Luis Hernando de Larramendi

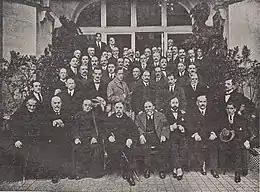
Junta de Biarritz

In 1921 Larramendi seemed already overwhelmed by mounting problems; another one were rumors about negotiations related to some sort of dynastic accord, allegedly conducted by Don Jaime with the Alfonsist branch; Larramendi has always been fiercely hostile to any compromise with the despised Liberal dynasty. He arranged for another grand meeting; it took place in Lourdes, though due to lower attendance and minor scale of discussions taking place it was rather an operational session than a milestone comparable to the Biarritz amassment; it provided Larramendi with little assistance. Soon afterwards the claimant left for Colombia with hardly any guidance or information passed to his delegate in Spain; upon his return, in the summer of 1921, Larramendi handed his resignation. When discussing its background, some scholars claim he was tired of uphill struggle; others point to talks with the Alfonsists and general Don Jaime's detachment or Larramendi's remorse about the 1920 electoral disaster.